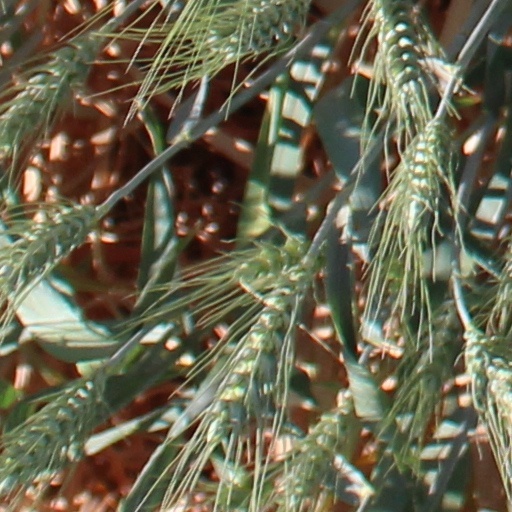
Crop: wheat